Shaoyang

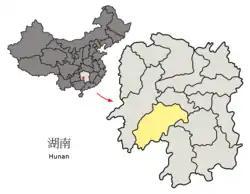
Baoqing Wall

Shaoyang, formerly named Baoqing (Paoking), is a prefecture-level city in southwestern Hunan province, China, bordering Guangxi to the south. It has a history of 2500 years and remains an important commercial and transportation city in Hunan. As of the 2020 Chinese census, its total population was 6,563,520 inhabitants, of whom 1,415,173 lived in the built-up ("or metro") area made of three urban districts and Xinshao County largely conurbated.